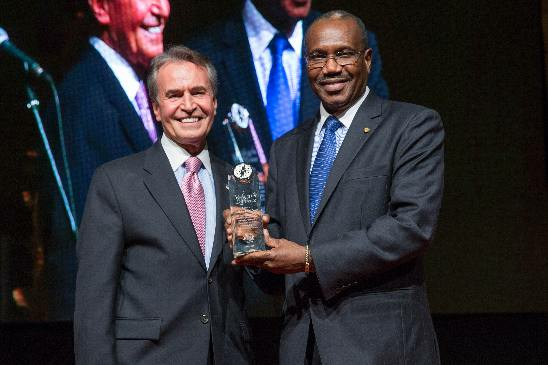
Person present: Yes